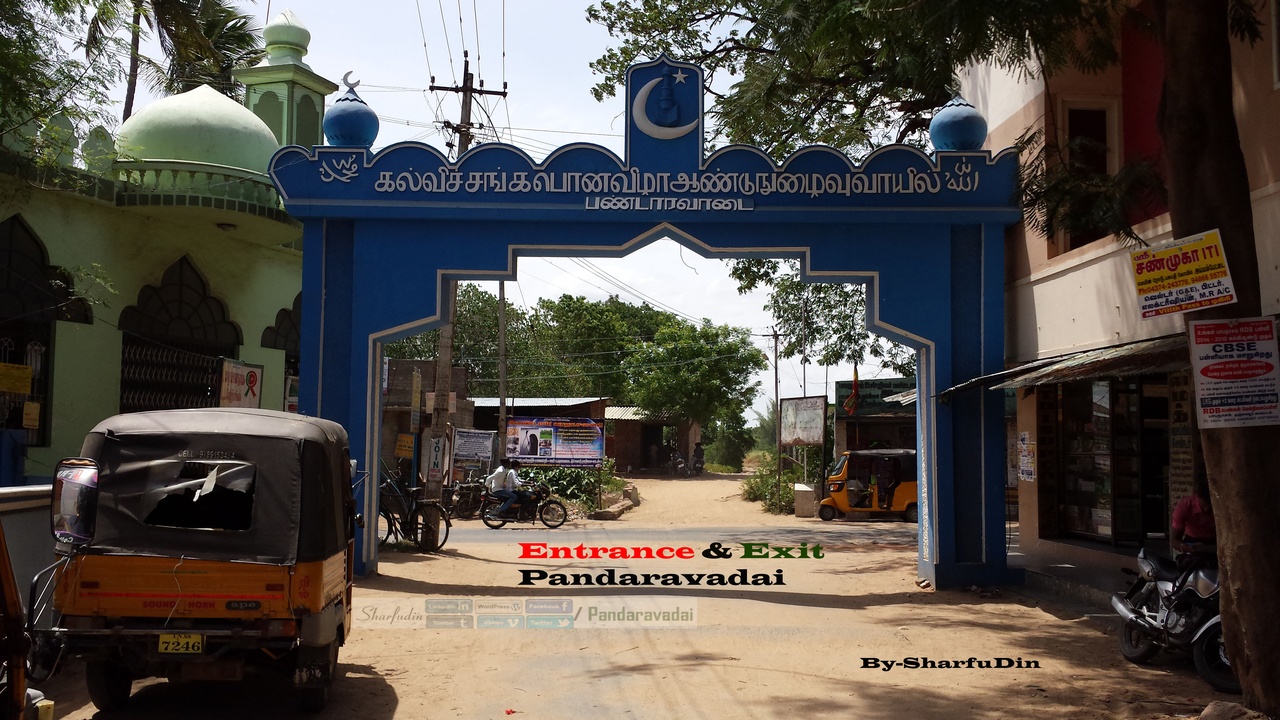
Pandaravadai Entrance &amp; Exit